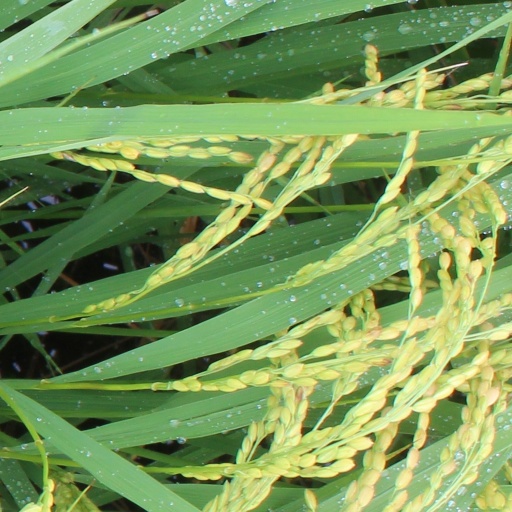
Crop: rice